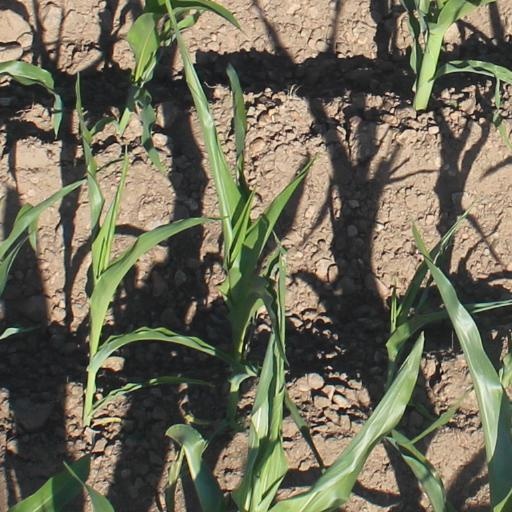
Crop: maize; corn